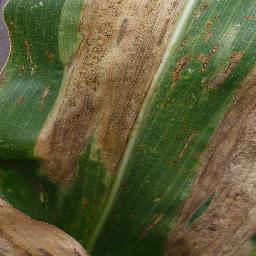
Label: Corn___Northern_Leaf_Blight